Ole Miss Rebels women's basketball

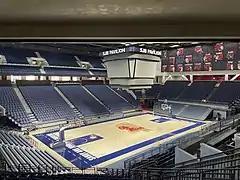
The Ole Miss Basketball Court inside the Pavilion.

The Ole Miss Rebels women's basketball team represents the University of Mississippi in women's basketball. The school competes in the Southeastern Conference (SEC) in Division I of the National Collegiate Athletic Association (NCAA). The Rebels play home basketball games at The Pavilion at Ole Miss near the campus in University, Mississippi.